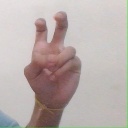
अक्षर: ई